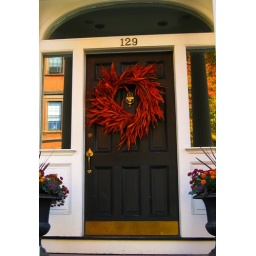
Doorway of an historic house in Salem, MA--the Gideon Tucker Mansion, once home to the Total Abstinence Society